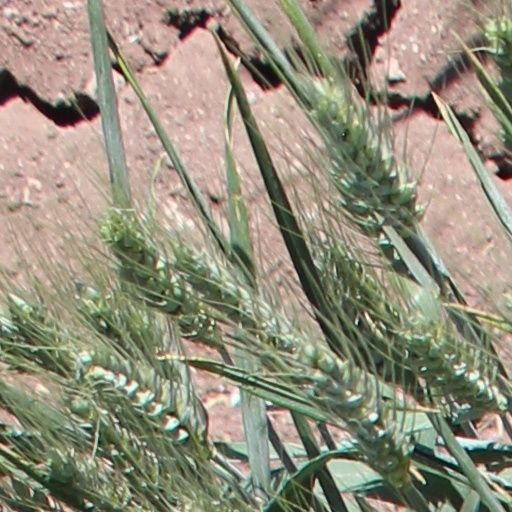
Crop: wheat